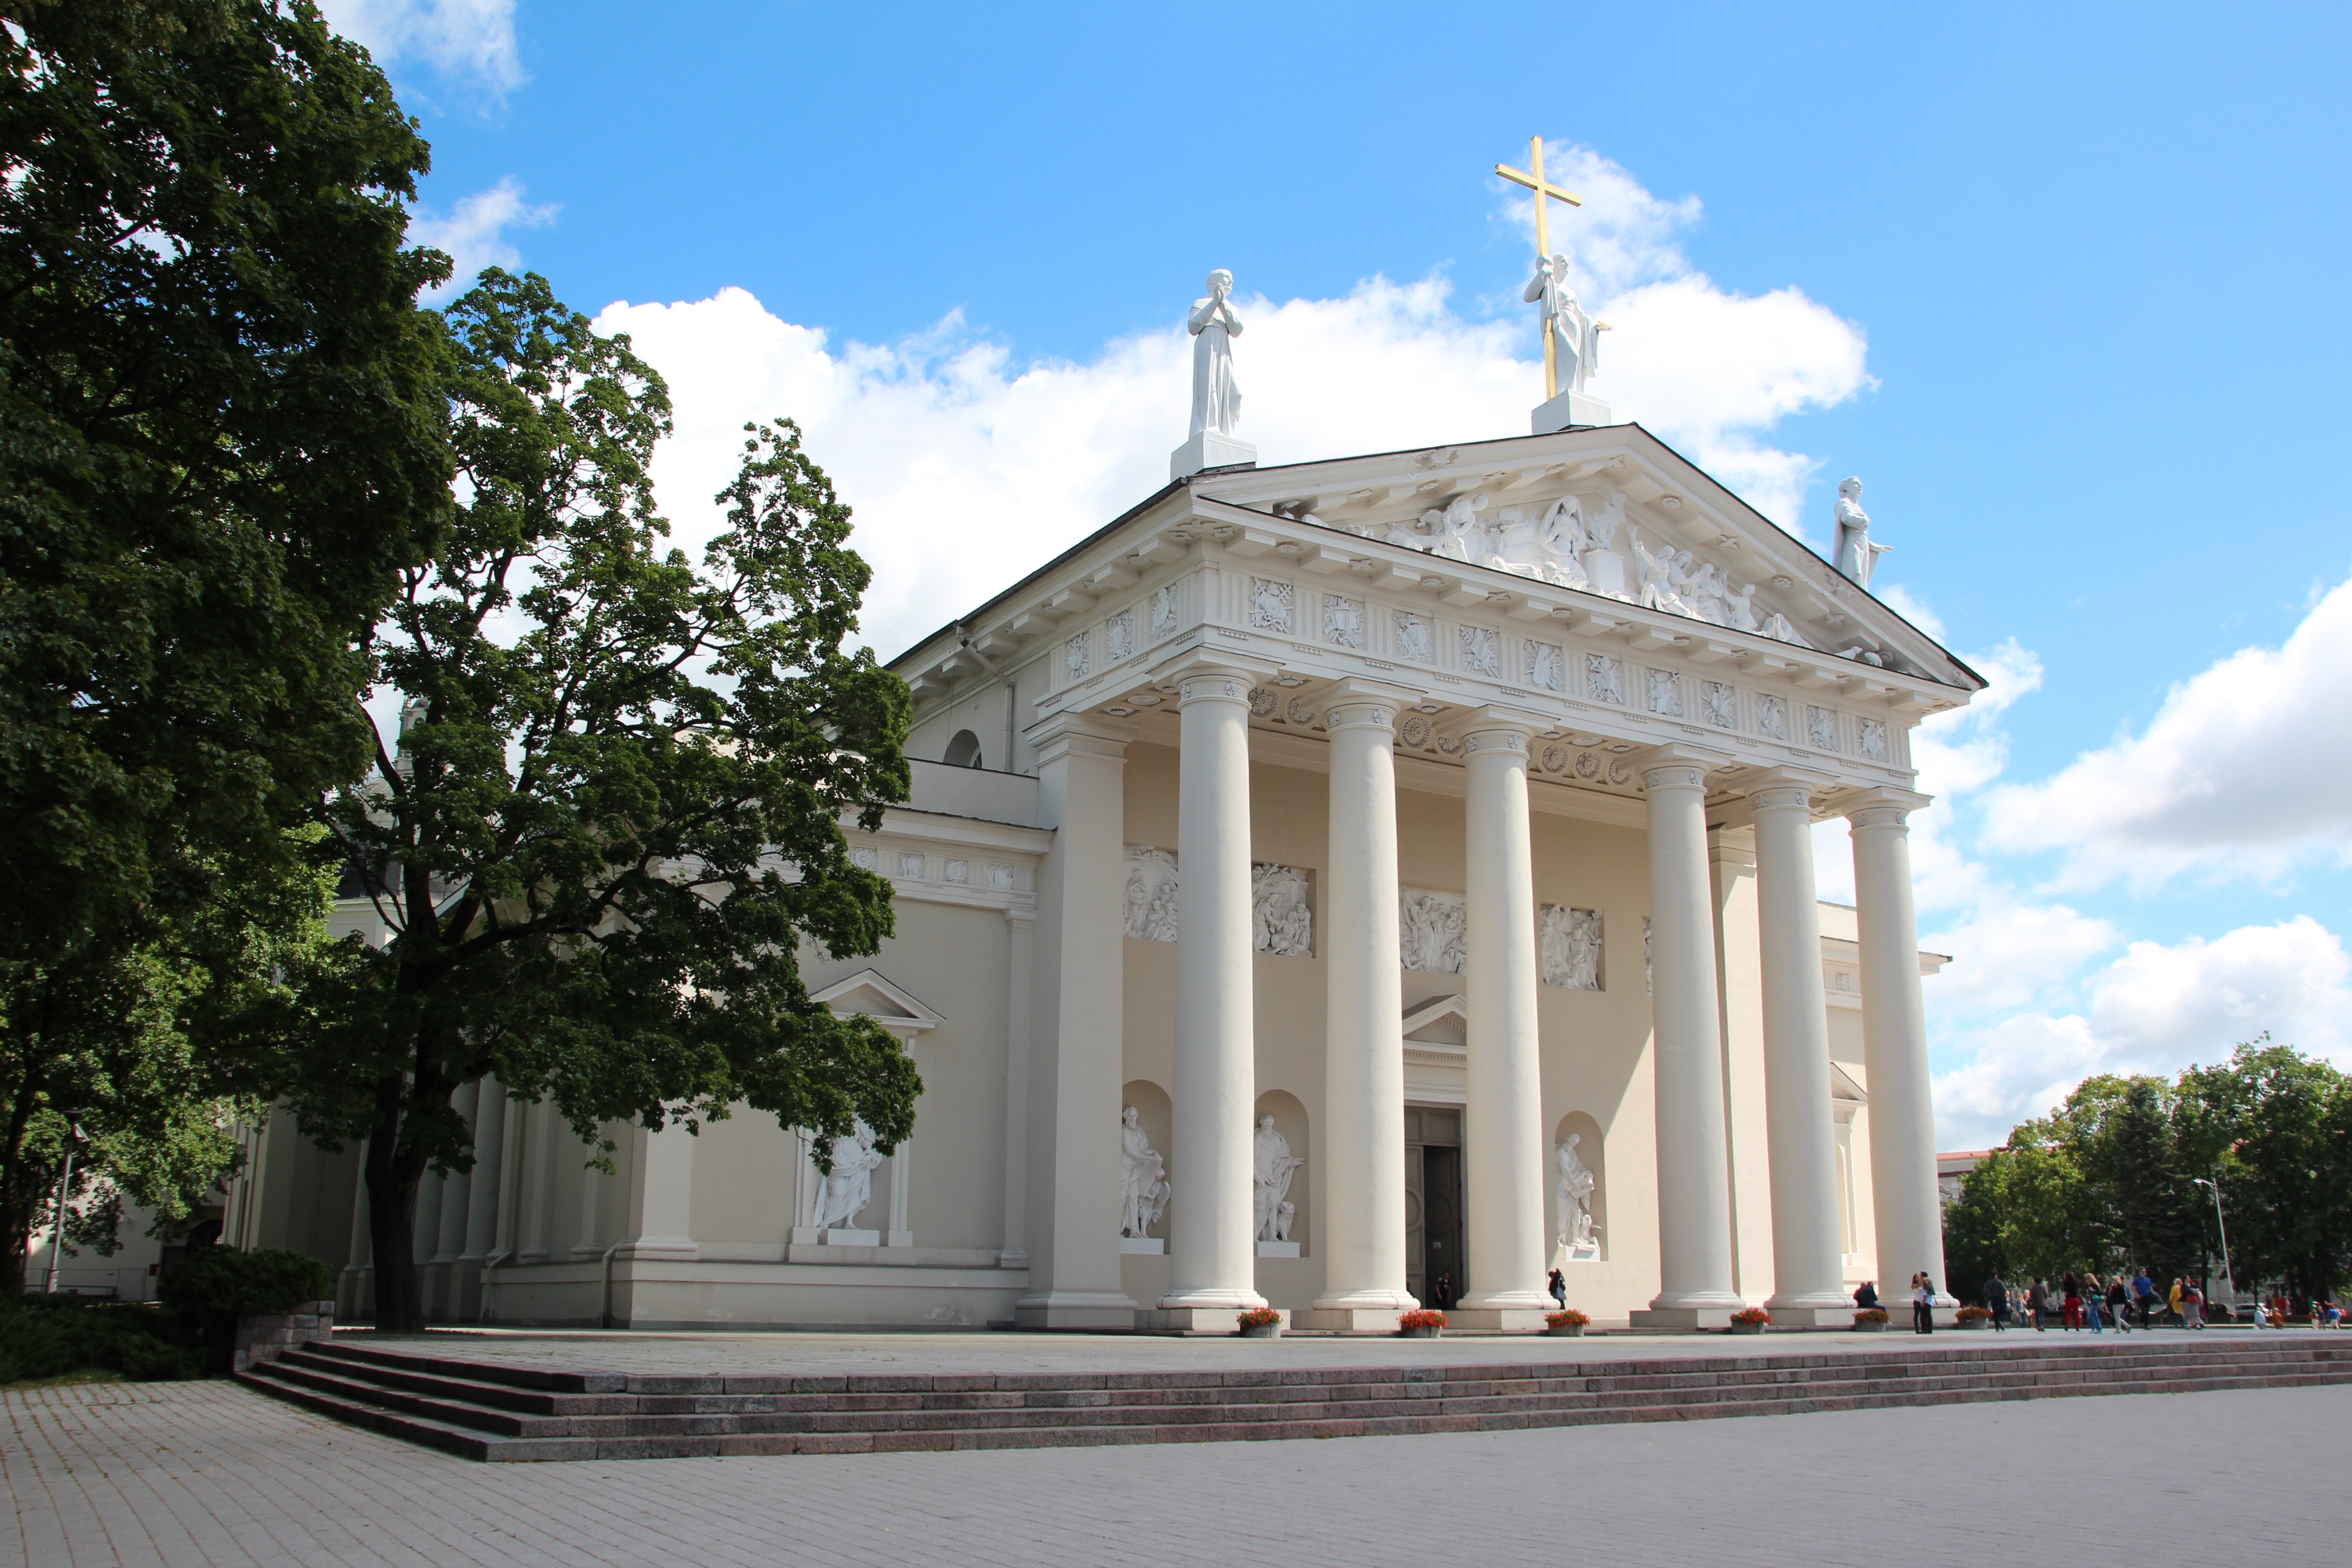
architecture, building, monument, landmark, facade, chapel, place of worship, old town, temple, estate, historically, lithuania, vilnius, gable, eastern europe, houses facades, classical architecture, historic site